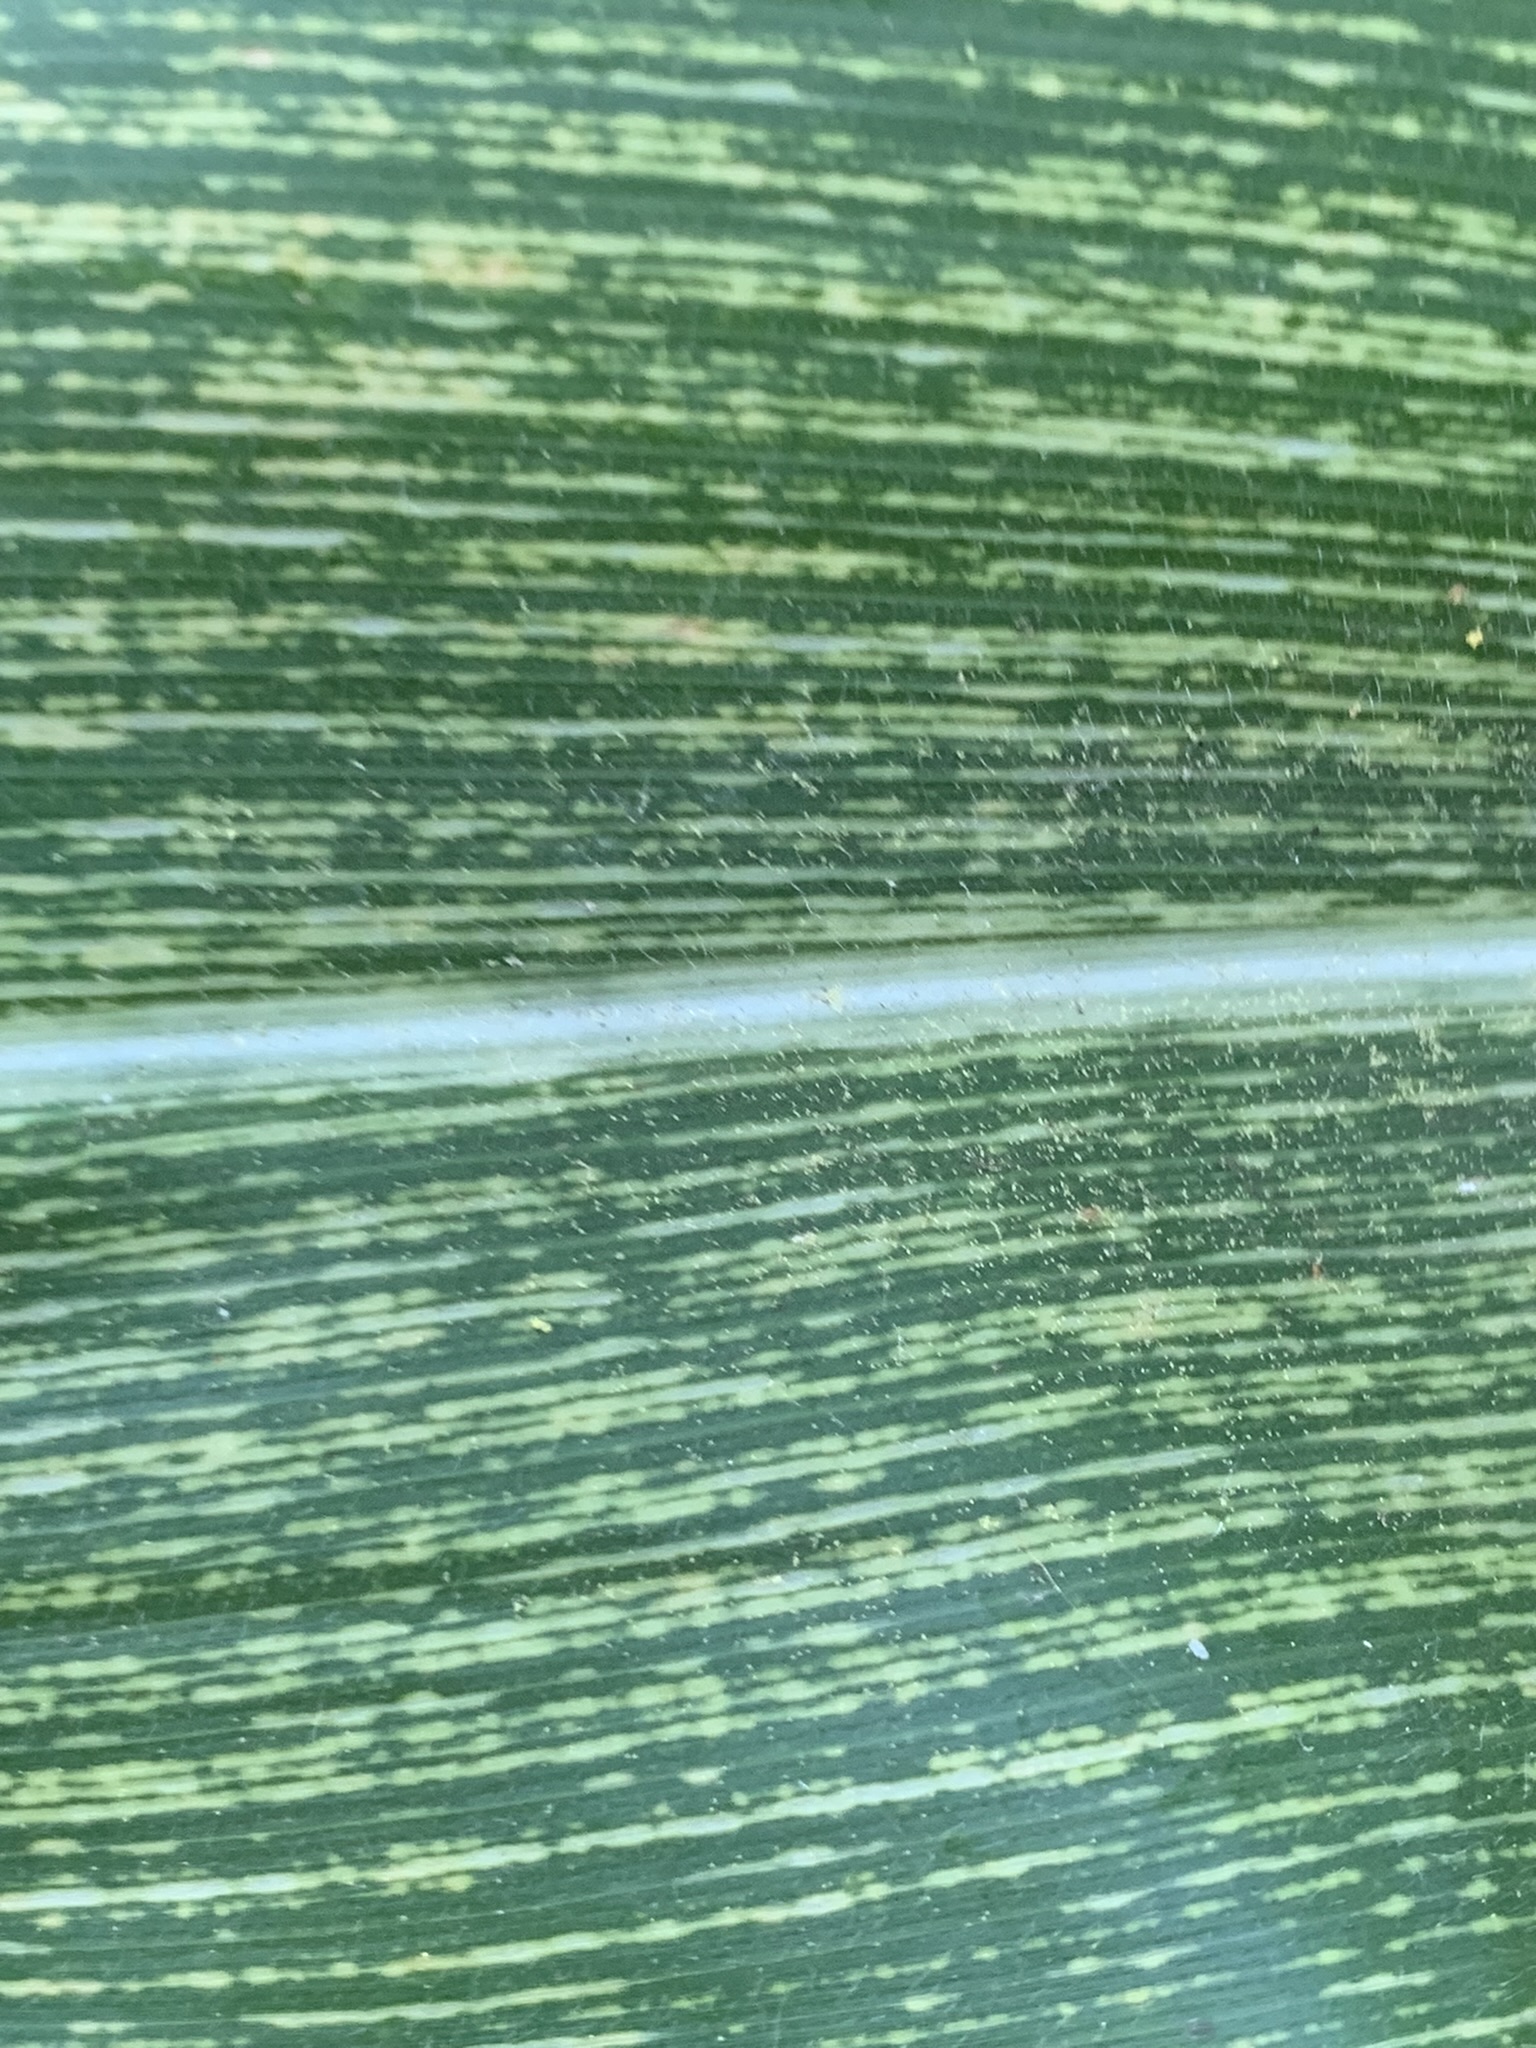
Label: MSV